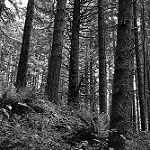
Label: B & W